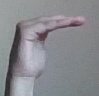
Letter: haa